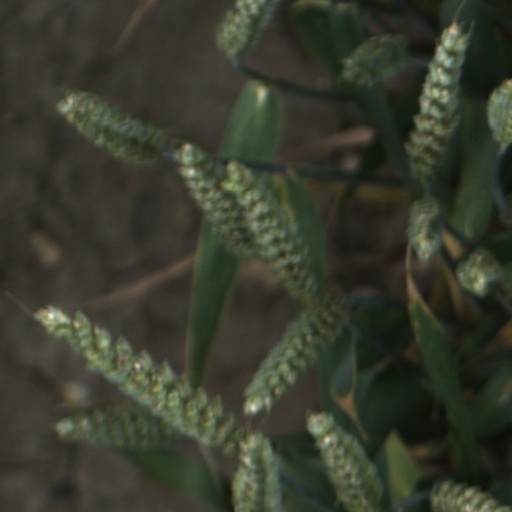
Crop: wheat